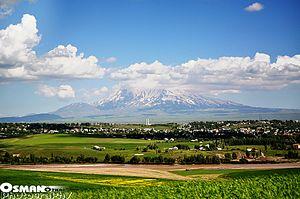
Malazgirt est une ville de la province de Muş, en Turquie orientale. Sa population se monte à 23 697 habitants en 2000.